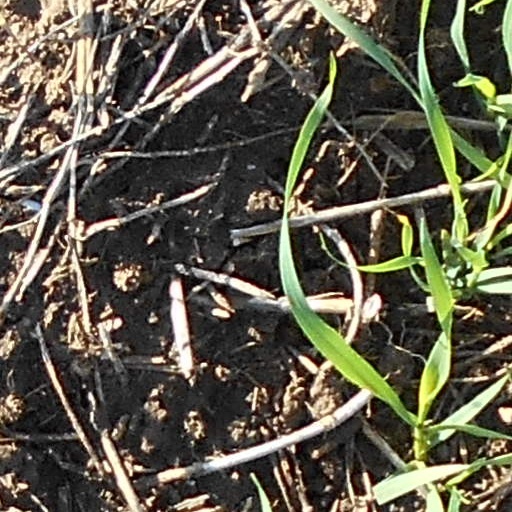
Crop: wheat